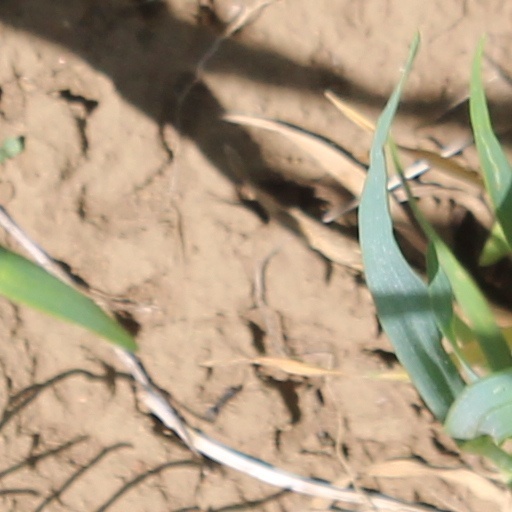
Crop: wheat